MLS Cup 2004

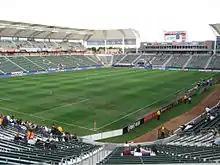
MLS Cup 2004 was hosted at the Home Depot Center in Carson, California, near Los Angeles

The Kansas City Wizards had won the MLS Cup in 2000, defeating the Chicago Fire, in the same season that they had clinched the Supporters' Shield for the best regular season record. The team qualified for the playoffs in six of their first eight seasons, including four consecutive appearances under manager Bob Gansler. The Wizards finished in second place in the Western Conference at the end of the 2003 season, relying on 40-year-old forward Preki as he led the league in scoring and was named the most valuable player. The team advanced past the Colorado Rapids and qualified for the Conference Finals, where they were defeated 3–2 by the San Jose Earthquakes in extra time.